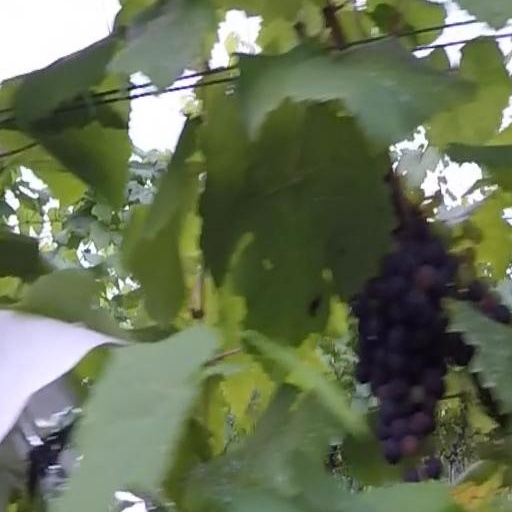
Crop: grape